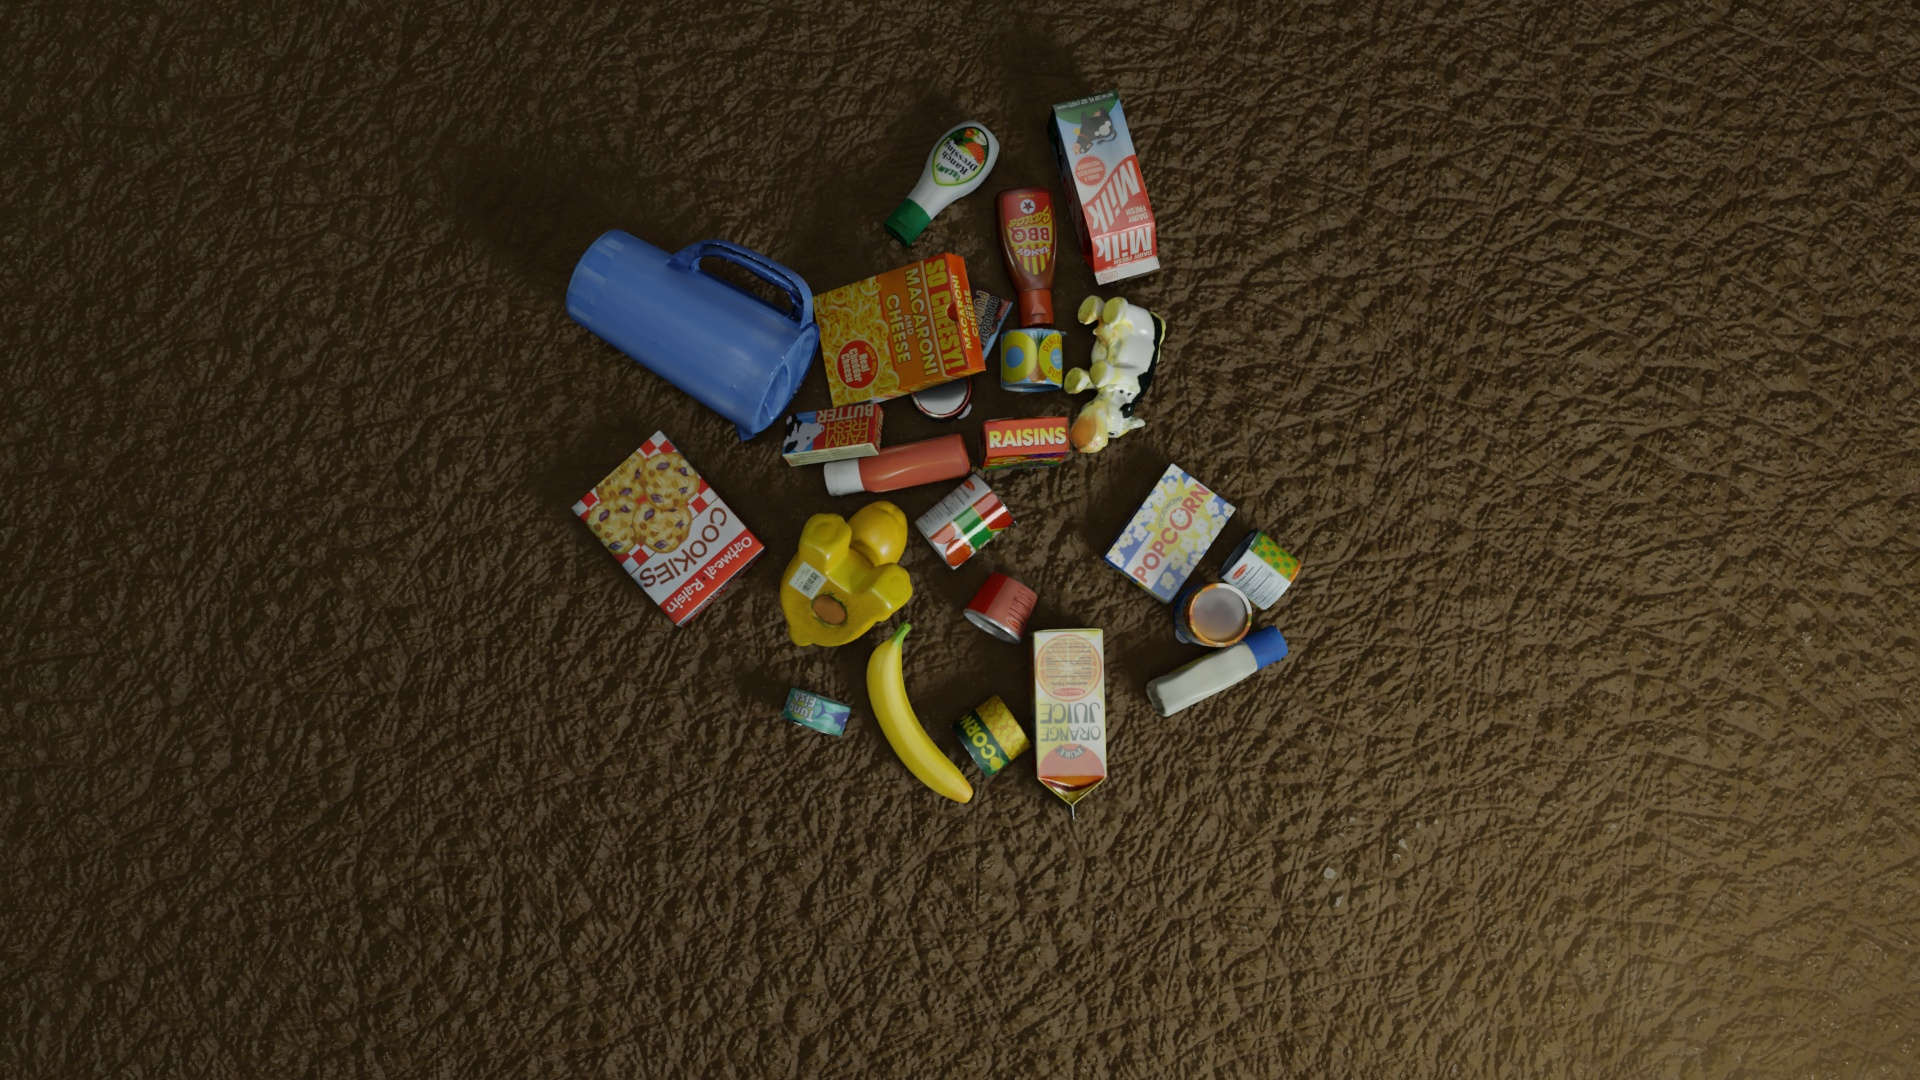
Question:
What are the eight normalized (x, y) image coordinates between 0 and 1 for the cuboid corners of the can of pineapple slices with its colorful pineapple illustrations? Your answer should be a list of normalized (x, y) image coordinates between 0 and 1 with bottom face first then top face, all counter-clockwise.
Answer: [(0.514062, 0.357407), (0.544271, 0.351852), (0.560417, 0.359259), (0.53125, 0.363889), (0.514062, 0.306481), (0.54375, 0.3), (0.560417, 0.309259), (0.53125, 0.315741)]